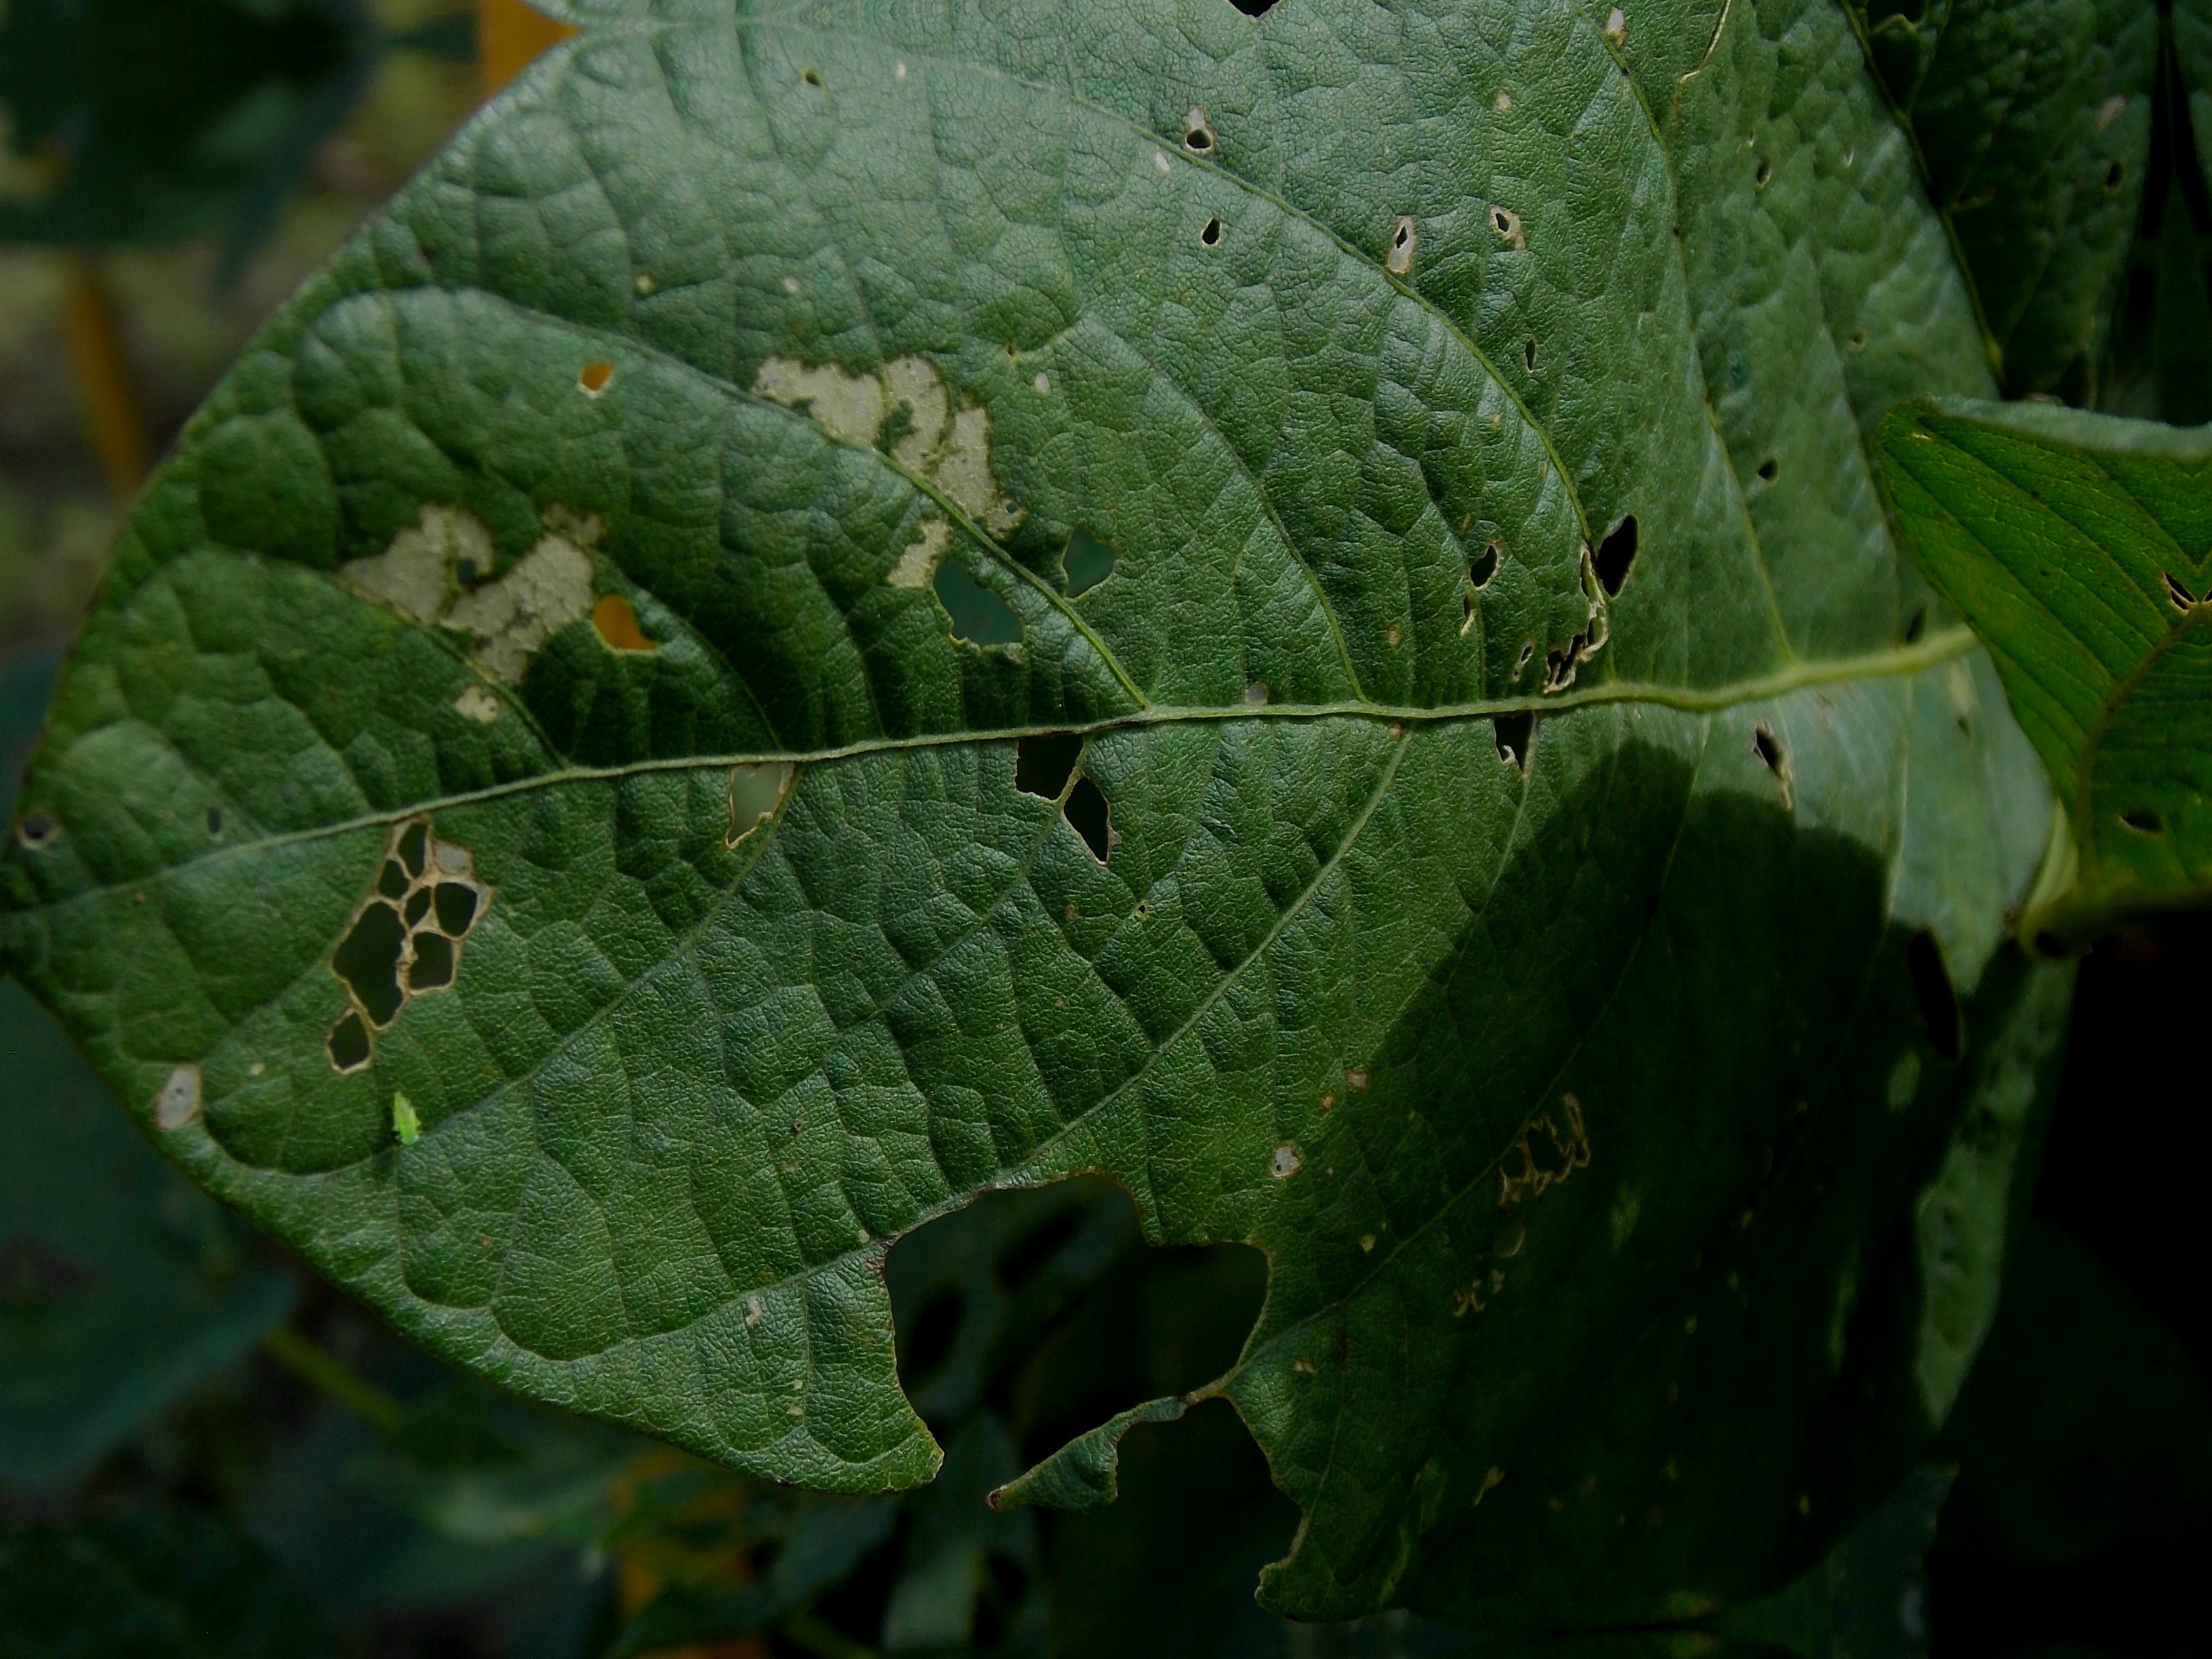
Label: Disease